Agargaon metro station

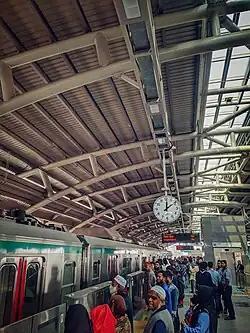
Platform of Agargaon metro station

The Agargaon Metro Station was constructed under "Package CP-03". The notification of application for construction of raised bridges for stations and railways was published on 30 June 2015 and the last date for submission of applications was 9 September 2015. Italian-Thai Development Public Company Limited gets work contract for "Package CP-03". The agreement document was sent to the ministry on 29 March 2016 for NBR investigation and law and parliamentary investigation. The signing ceremony for the agreement package was held on 3 May 2017 at the Pan Pacific Sonargaon Hotel in Dhaka. Construction work started on 2 August 2017. It was inaugurated on 29 December 2022 and opened on the next day.